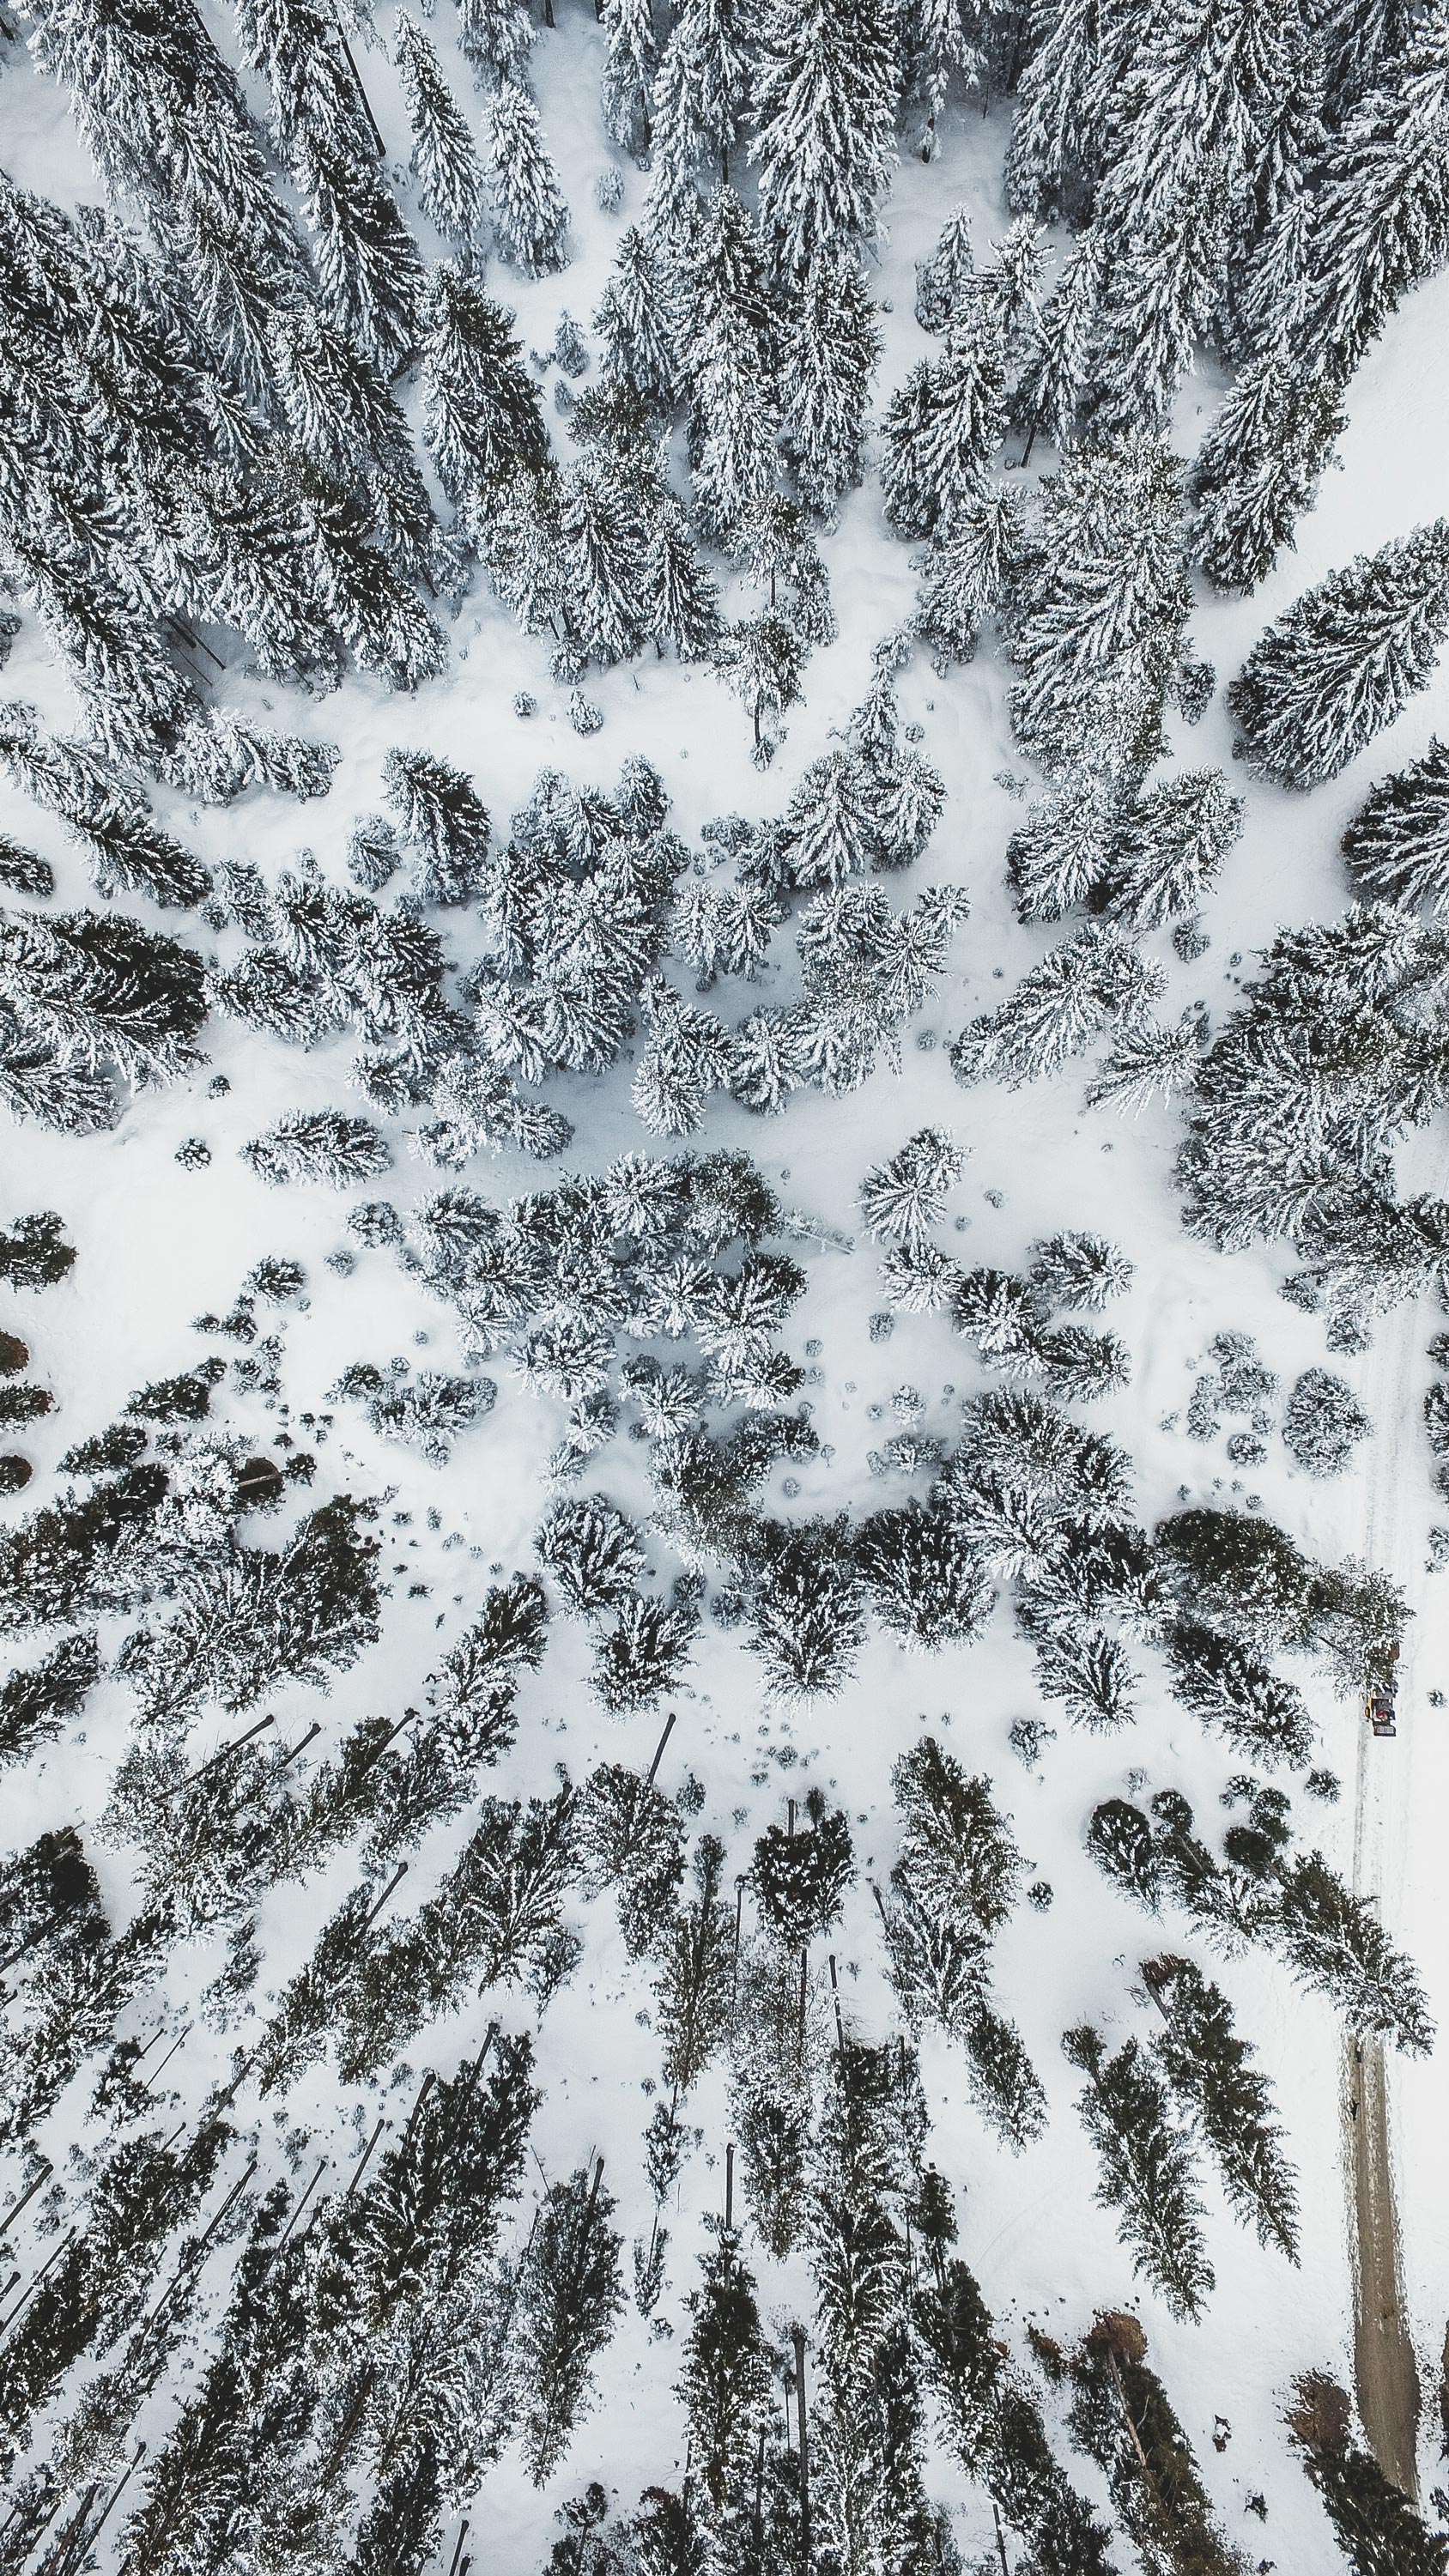
white, black and white, pattern, monochrome, monochrome photography, tree, textile, leaf, design, branch, dress, winter, freezing, plant, photography, lace, frost, snow, pine, pine family, style